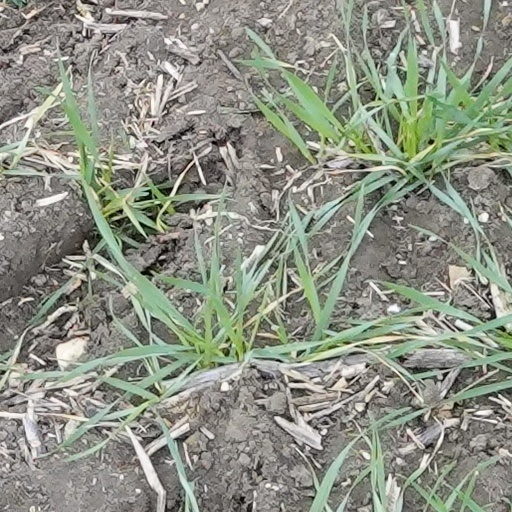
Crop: wheat